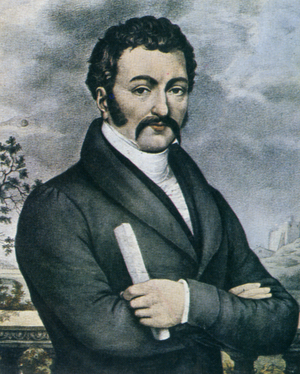
Ioánnis Skandalídis, né en 1775 à Salonique et mort en 1826 était un homme politique grec qui participa à la guerre d'indépendance grecque.